Answer in natural language. Is Doorway further away or in front of white rectangular dining table? Choose between the following options: in front or further away
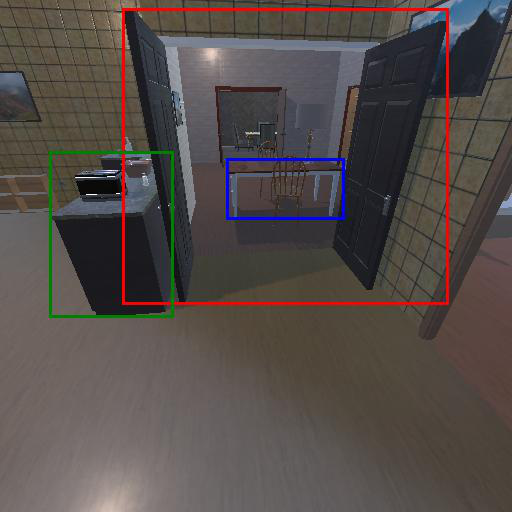
<answer>in front</answer>